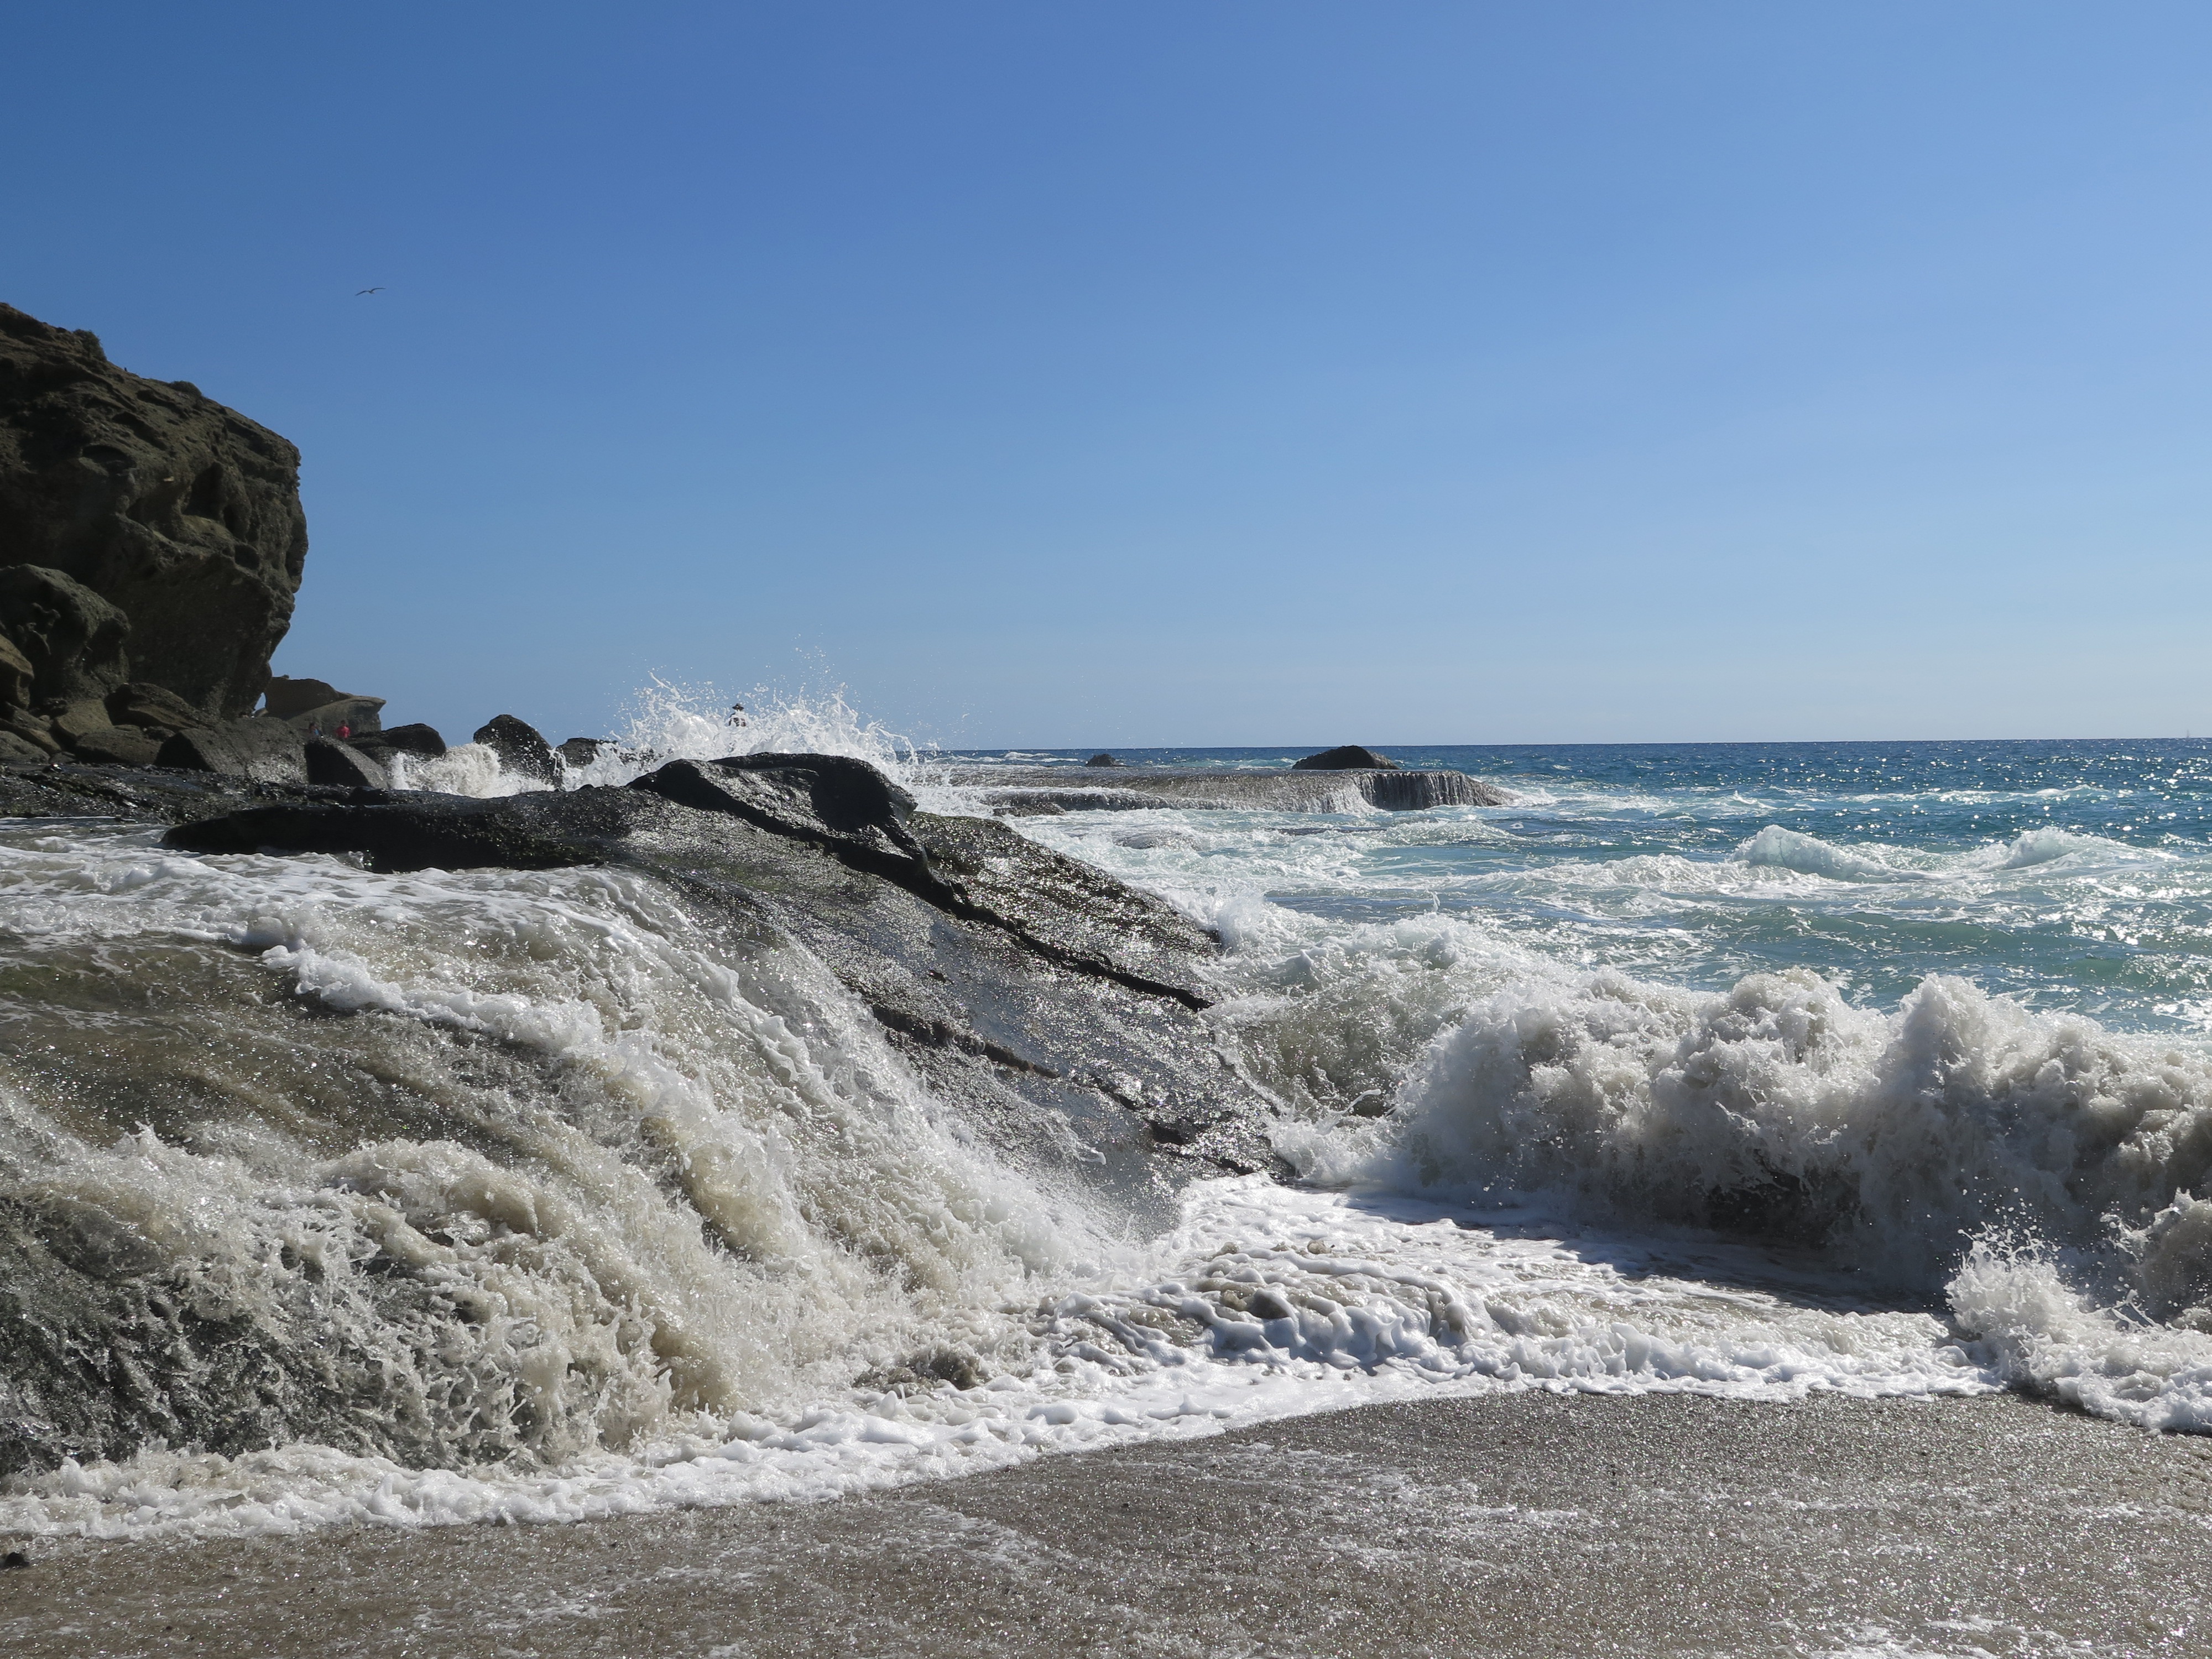
beach, sea, coast, water, sand, rock, ocean, shore, wave, vacation, cliff, cove, bay, terrain, california, body of water, breakwater, cape, wind wave